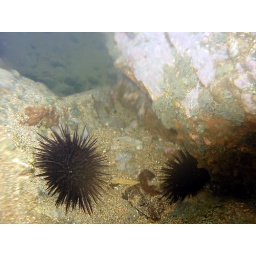
small sea urchin in a pool of water on the beach on the osa peninsula